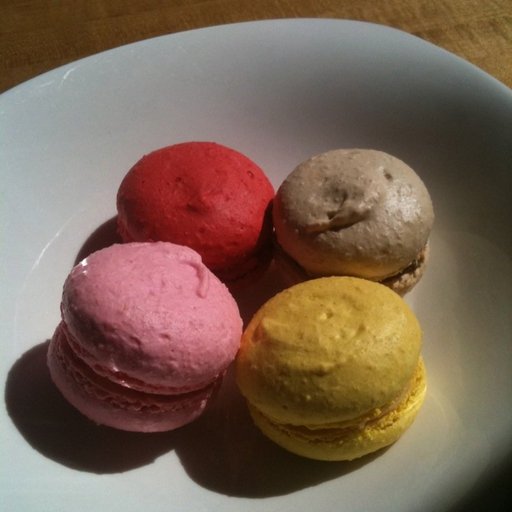
Label: macarons